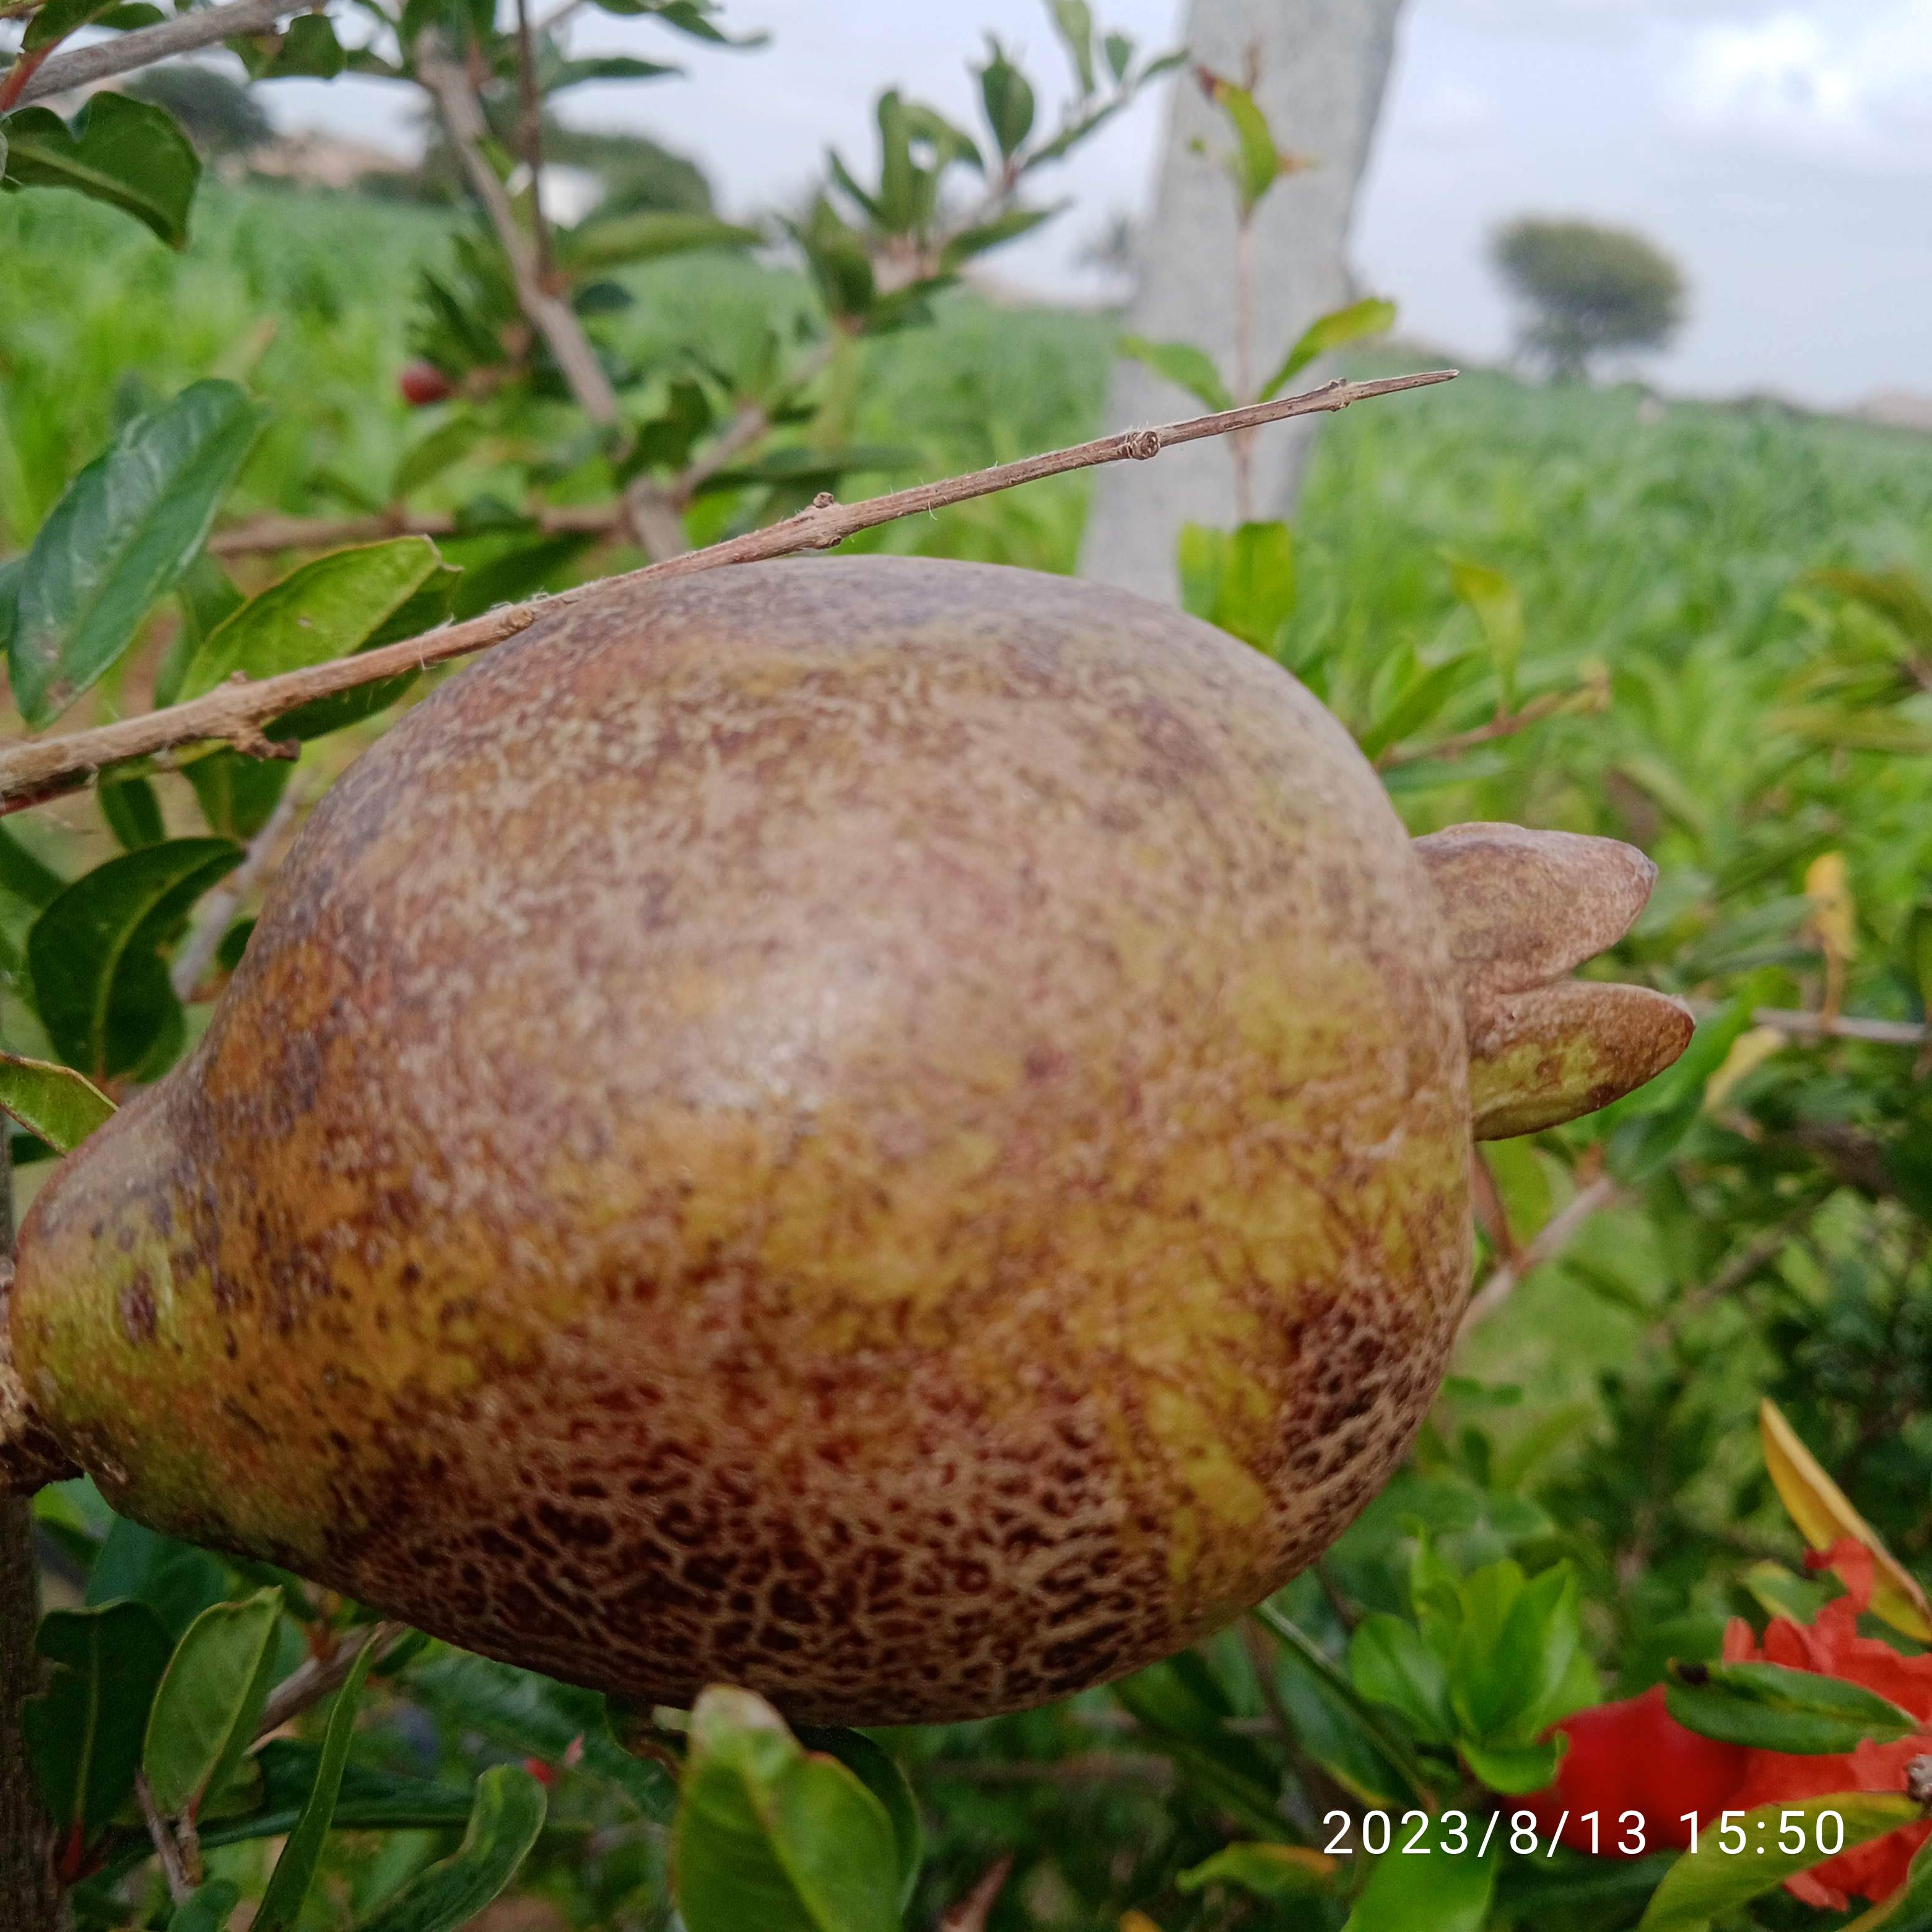
Label: Cercospora